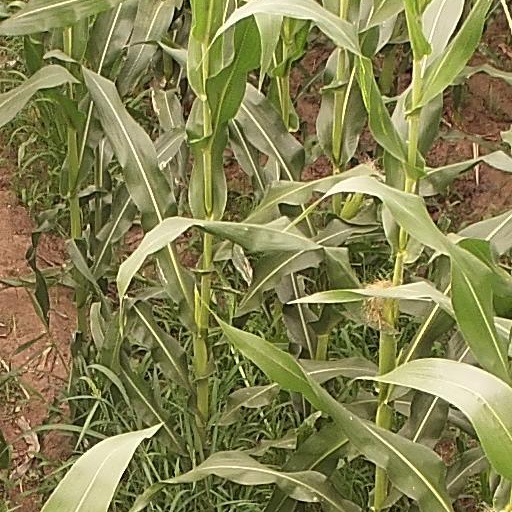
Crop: maize; corn